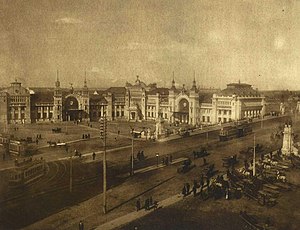
Moskva-Belorusskij banegård / Historie
Belorusskij banegård russisk: Москва-Пассажирская-Смоленская вокзал tr. Moskva-Passazjirskaja-Smolenskaja vokzal) er en af ni jernbanestationer i Moskva. Jernbanestationen blev åbnet i 1870 og ombygget til sin nuværende form fra 1907 til 1912.